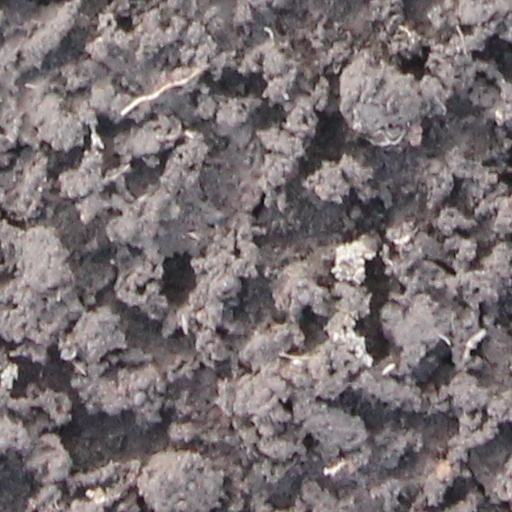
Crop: wheat